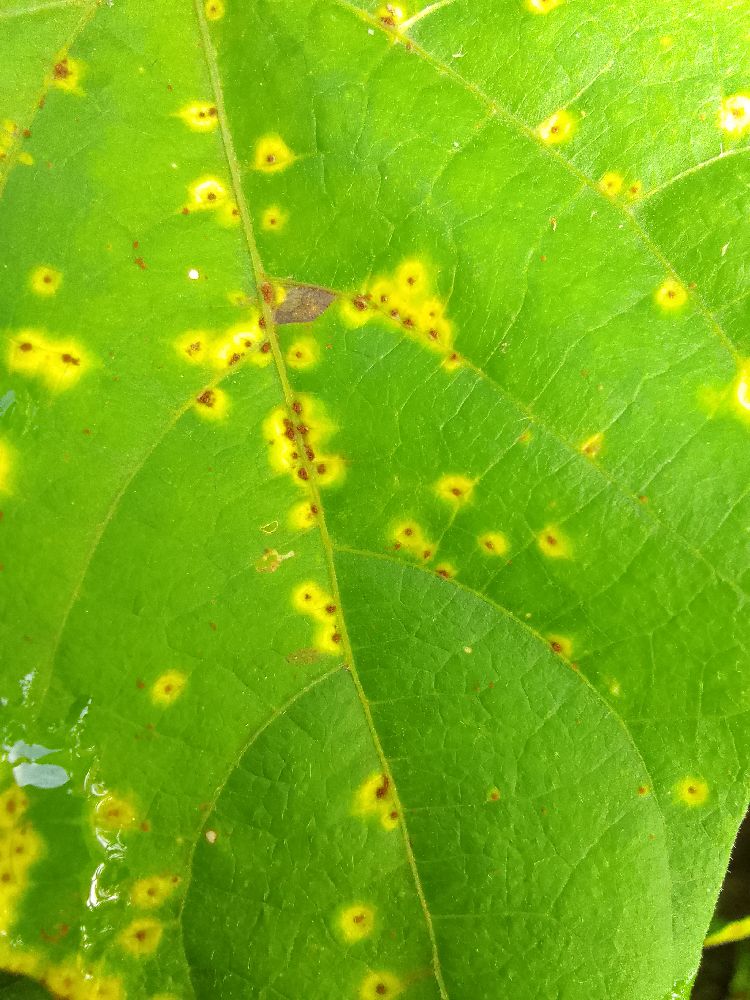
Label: rust